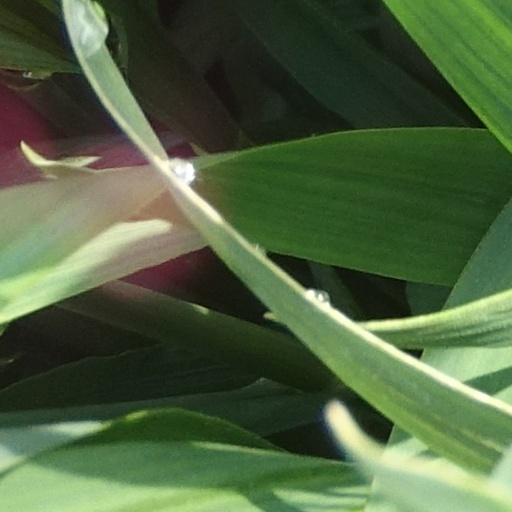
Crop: wheat